Robert Wilberforce

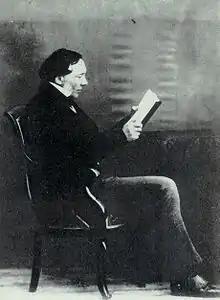
Robert Wilberforce

Robert Isaac Wilberforce (19 December 18023 February 1857) was an English clergyman and writer.